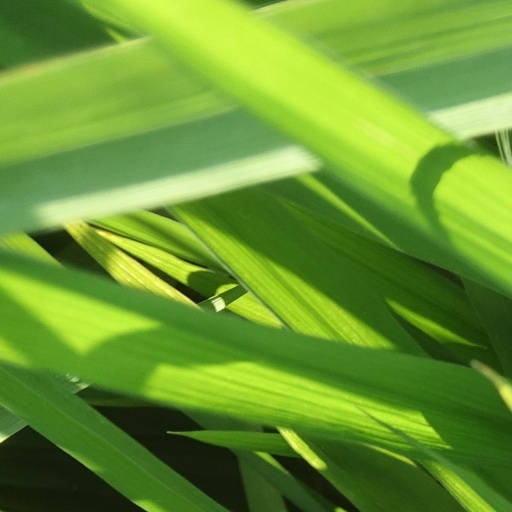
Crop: rice